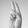
ASL letter: U